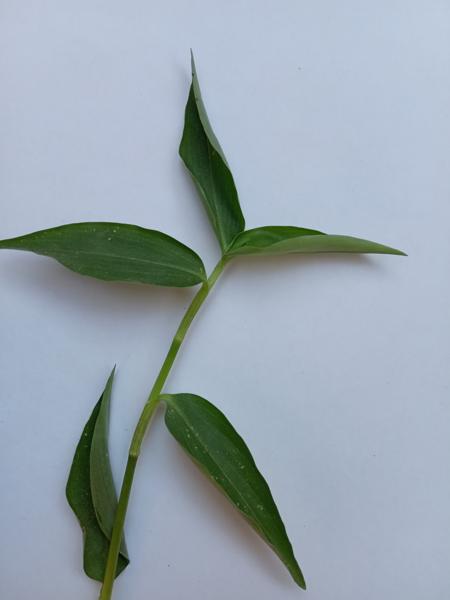
Weed species: Commelina benghalensis